Anna Muzychuk

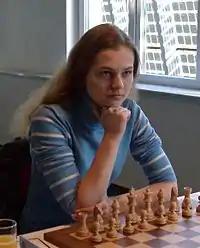
Muzychuk in 2009

Following her many titles at the European Youth Championships, Muzychuk finally won a gold medal at the World Youth Championships in 2005 in the under-16 girls' division. She finished in clear first with an unbeaten score of 9/11, drawing with Dronavalli in the last round to clinch the title. She then had a significant rise in rating towards the end of the year to reach a rating of 2400 for January 2006. This rise predominantly resulted from good performances at the Instalplast tournament in Lviv where she had a positive score of 5½/8 against higher-rated opposition and the Slovenian Women's League where she had a dominant score of 8/9.